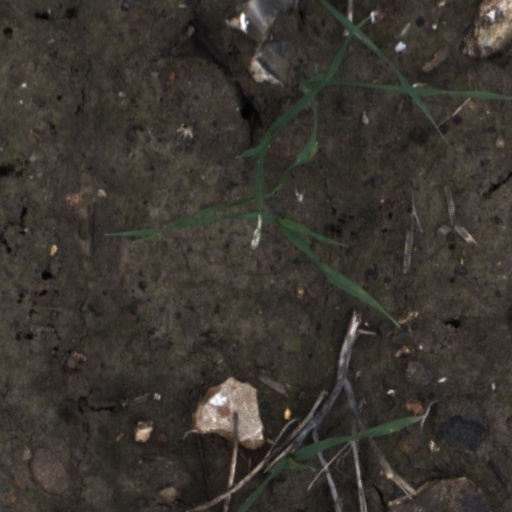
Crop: wheat